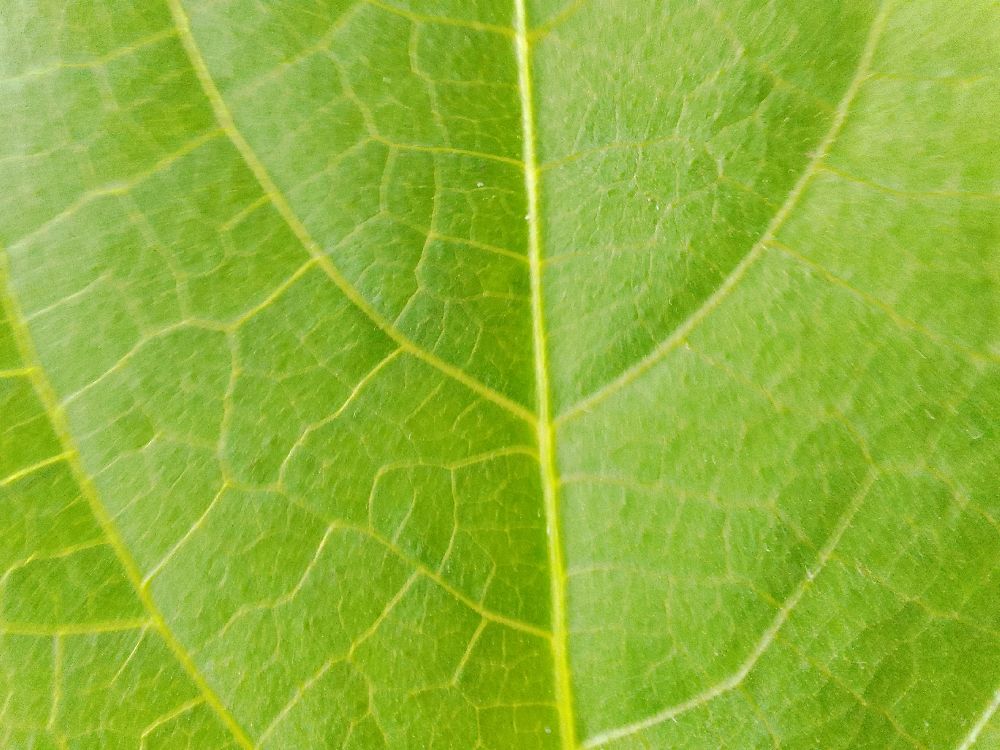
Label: healthy